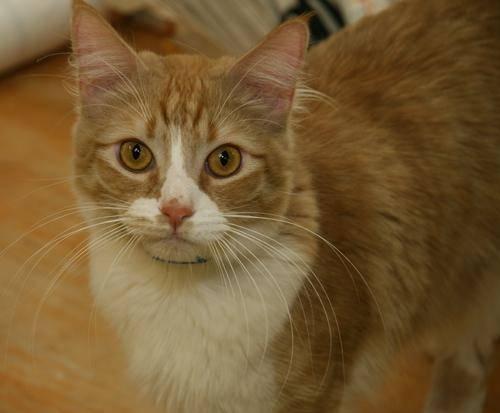
cat